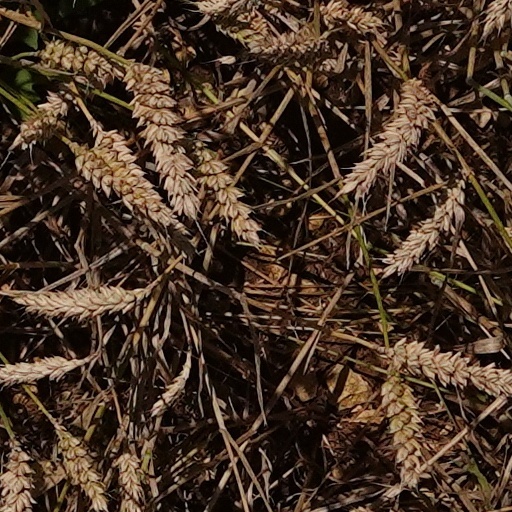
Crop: wheat